Impetigo

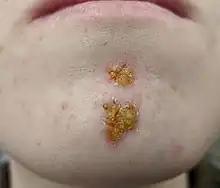
A case of impetigo on the chin

Impetigo is a contagious bacterial infection that involves the superficial skin. The most common presentation is yellowish crusts on the face, arms, or legs. Less commonly there may be large blisters which affect the groin or armpits. The lesions may be painful or itchy. Fever is uncommon.